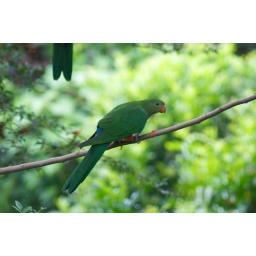
Pics of some lorikeets that were eating and playing in the tree in our backyard.